Silent Hill (video game)

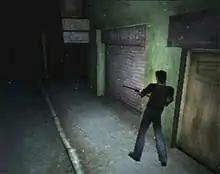

The player's objective is to guide the main protagonist and player character, Harry Mason, through a monster-filled town as he searches for his lost daughter, Cheryl. "Silent Hill"'s gameplay consists of combat, exploration, and puzzle-solving. The game uses a third-person view, with the camera occasionally switching to other angles for dramatic effect in pre-scripted areas. This approach differs from older survival horror games, which frequently shifted through various camera angles using pre-rendered backgrounds. Since "Silent Hill" has no heads-up display, the player must consult a separate menu to check Harry's "health" in similar traits of early "Resident Evil" titles.